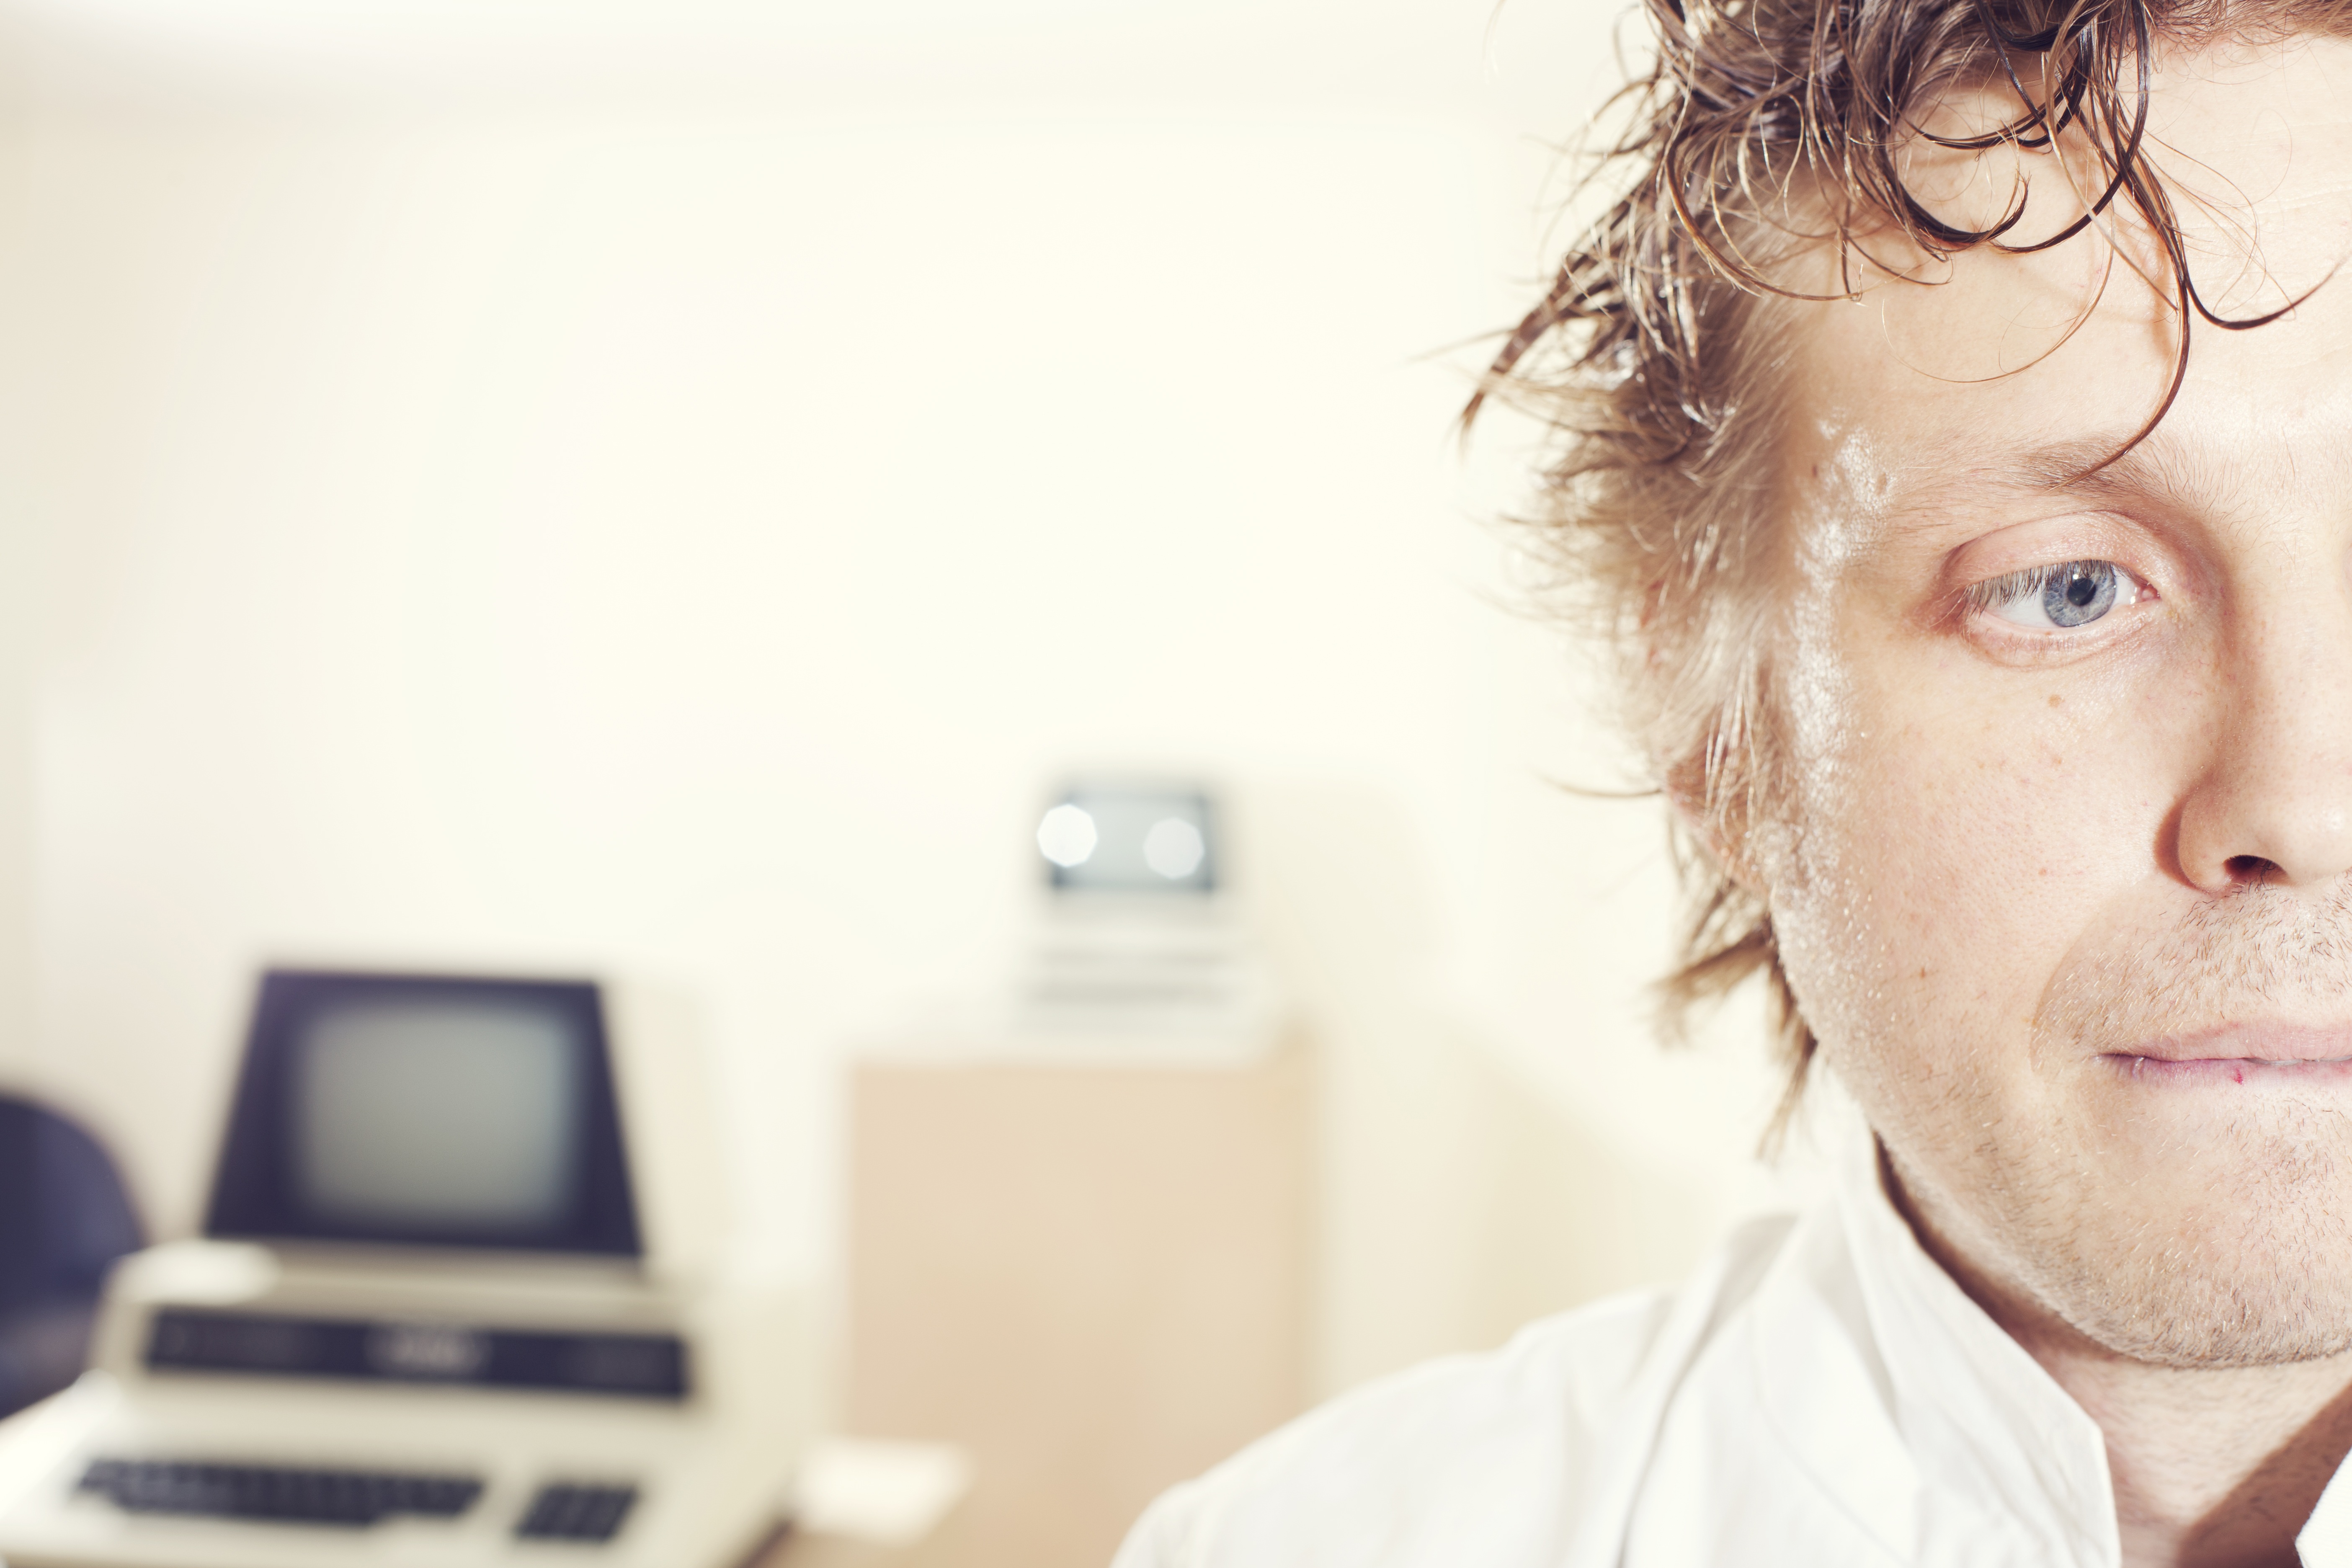
computer, person, technology, retro, internet, portrait, agenda, monitor, programming, face, programmer, design, eye, glasses, skin, laboratory, pc, ibm, problem, stress, trouble, server, calculator, data, error, failure, virus, hoax, seo, burnout, consider, data processing, sense, concern, portrait photography, etnwickler, misconception, incorrect, vision care